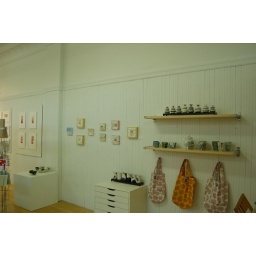
new bags by lost bird found and karen swanson